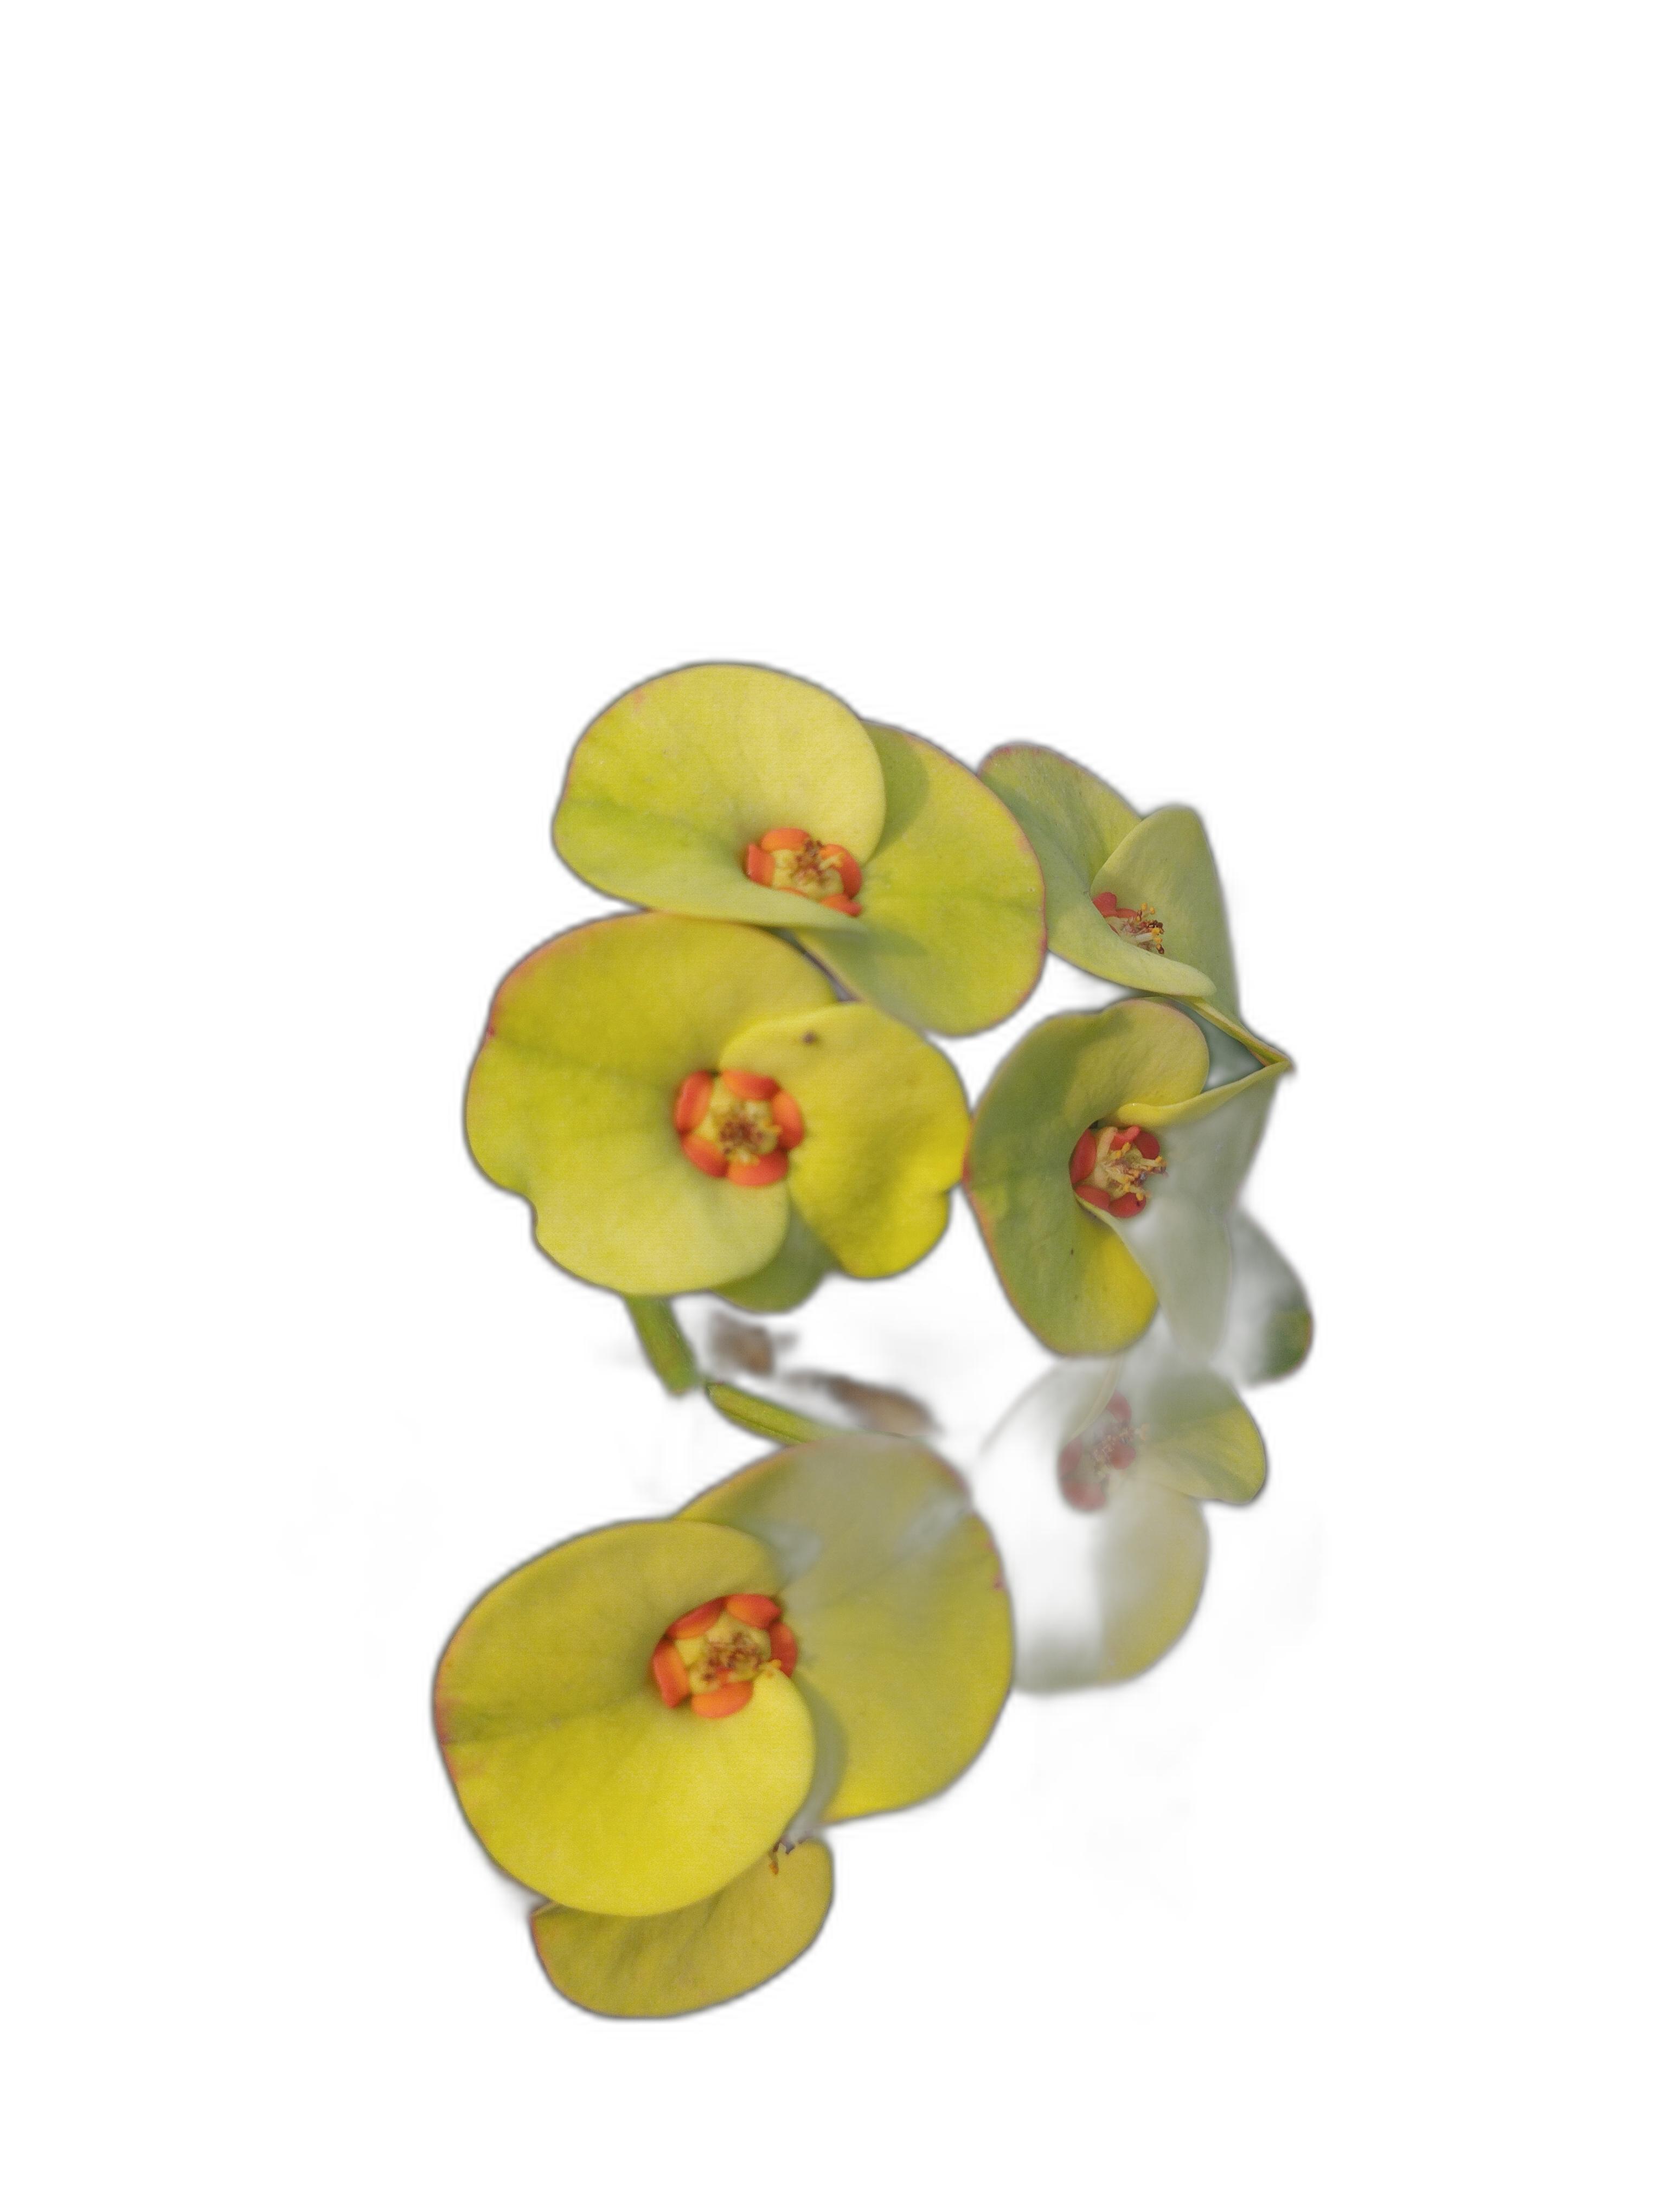
Label: Crown of thorns